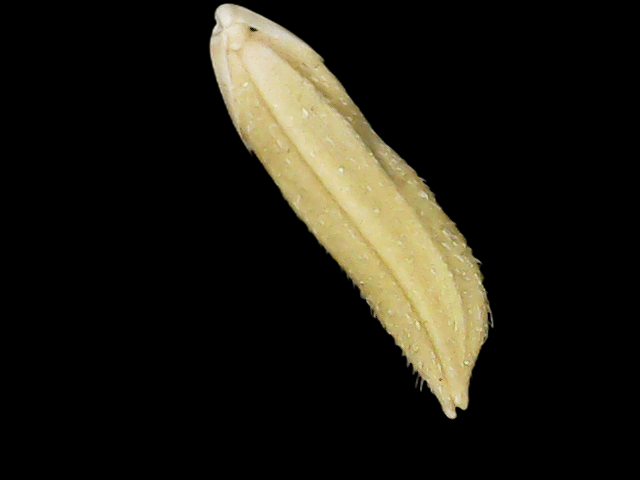
Rice variety: Binadhan20